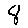
Label: 8